Pieter van der Plas I

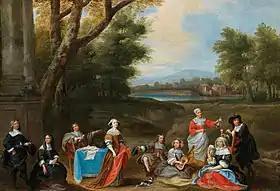
"An architect showing plans to a family in aristocratic attire in a landscape"

Two of his portrait paintings show donors distributing bread and clothes to orphans while being looked upon by the Virgin and Child with St. Anne. One of these is signed jointly by Pieter van der Plas and the younger Brussels portrait painter Pieter Meert (The Museum of the Centre for Social Welfare of Brussels).